Guilin Road station

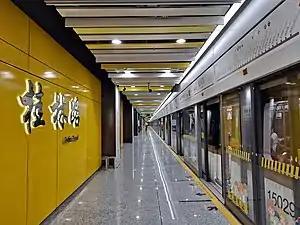
Line 15 platform

Guilin Road is an interchange station between Line 9 and Line 15 of the Shanghai Metro.